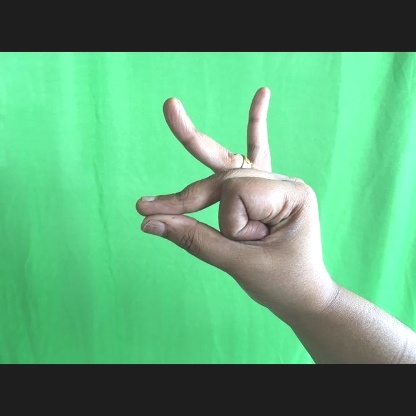
Mudra: Bramaram